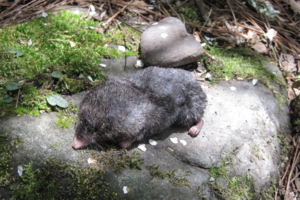
Anourosorex est un genre de musaraignes à dents rouges.
Cette liste commentée recense la mammalofaune de l'Inde et des îles asiatiques appartenant à l'Inde par genre, famille et ordre.
Anourosorex squamipes Milne-Edwards, 1872, est une espèce de musaraignes à dents rouges.